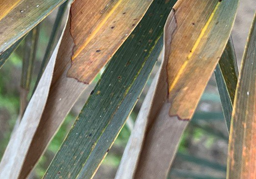
Label: Potassium Deficiency